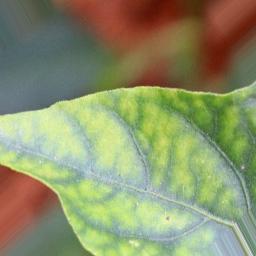
Label: nutritional